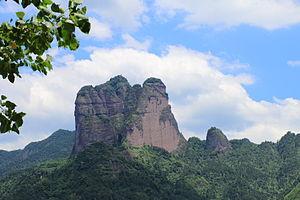
Le Danxia de Chine est la désignation employée par l'UNESCO pour plusieurs sites de reliefs Danxia de Chine inscrits au patrimoine mondial.